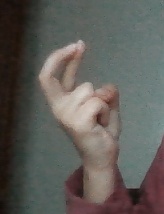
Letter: zay